Kenneth E. Iverson

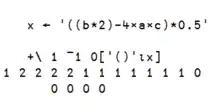
APL expression for the depth of parentheses nesting

The formal description and especially the implementation drove the evolution of the language, a process of consolidation and regularization in typography, linearization, syntax, and function definition described in "APL\360 History", "The Design of APL", and "The Evolution of APL". Two treatises from this period, "Conventions Governing the Order of Evaluation" and "Algebra as a Language", are apologias of APL notation.